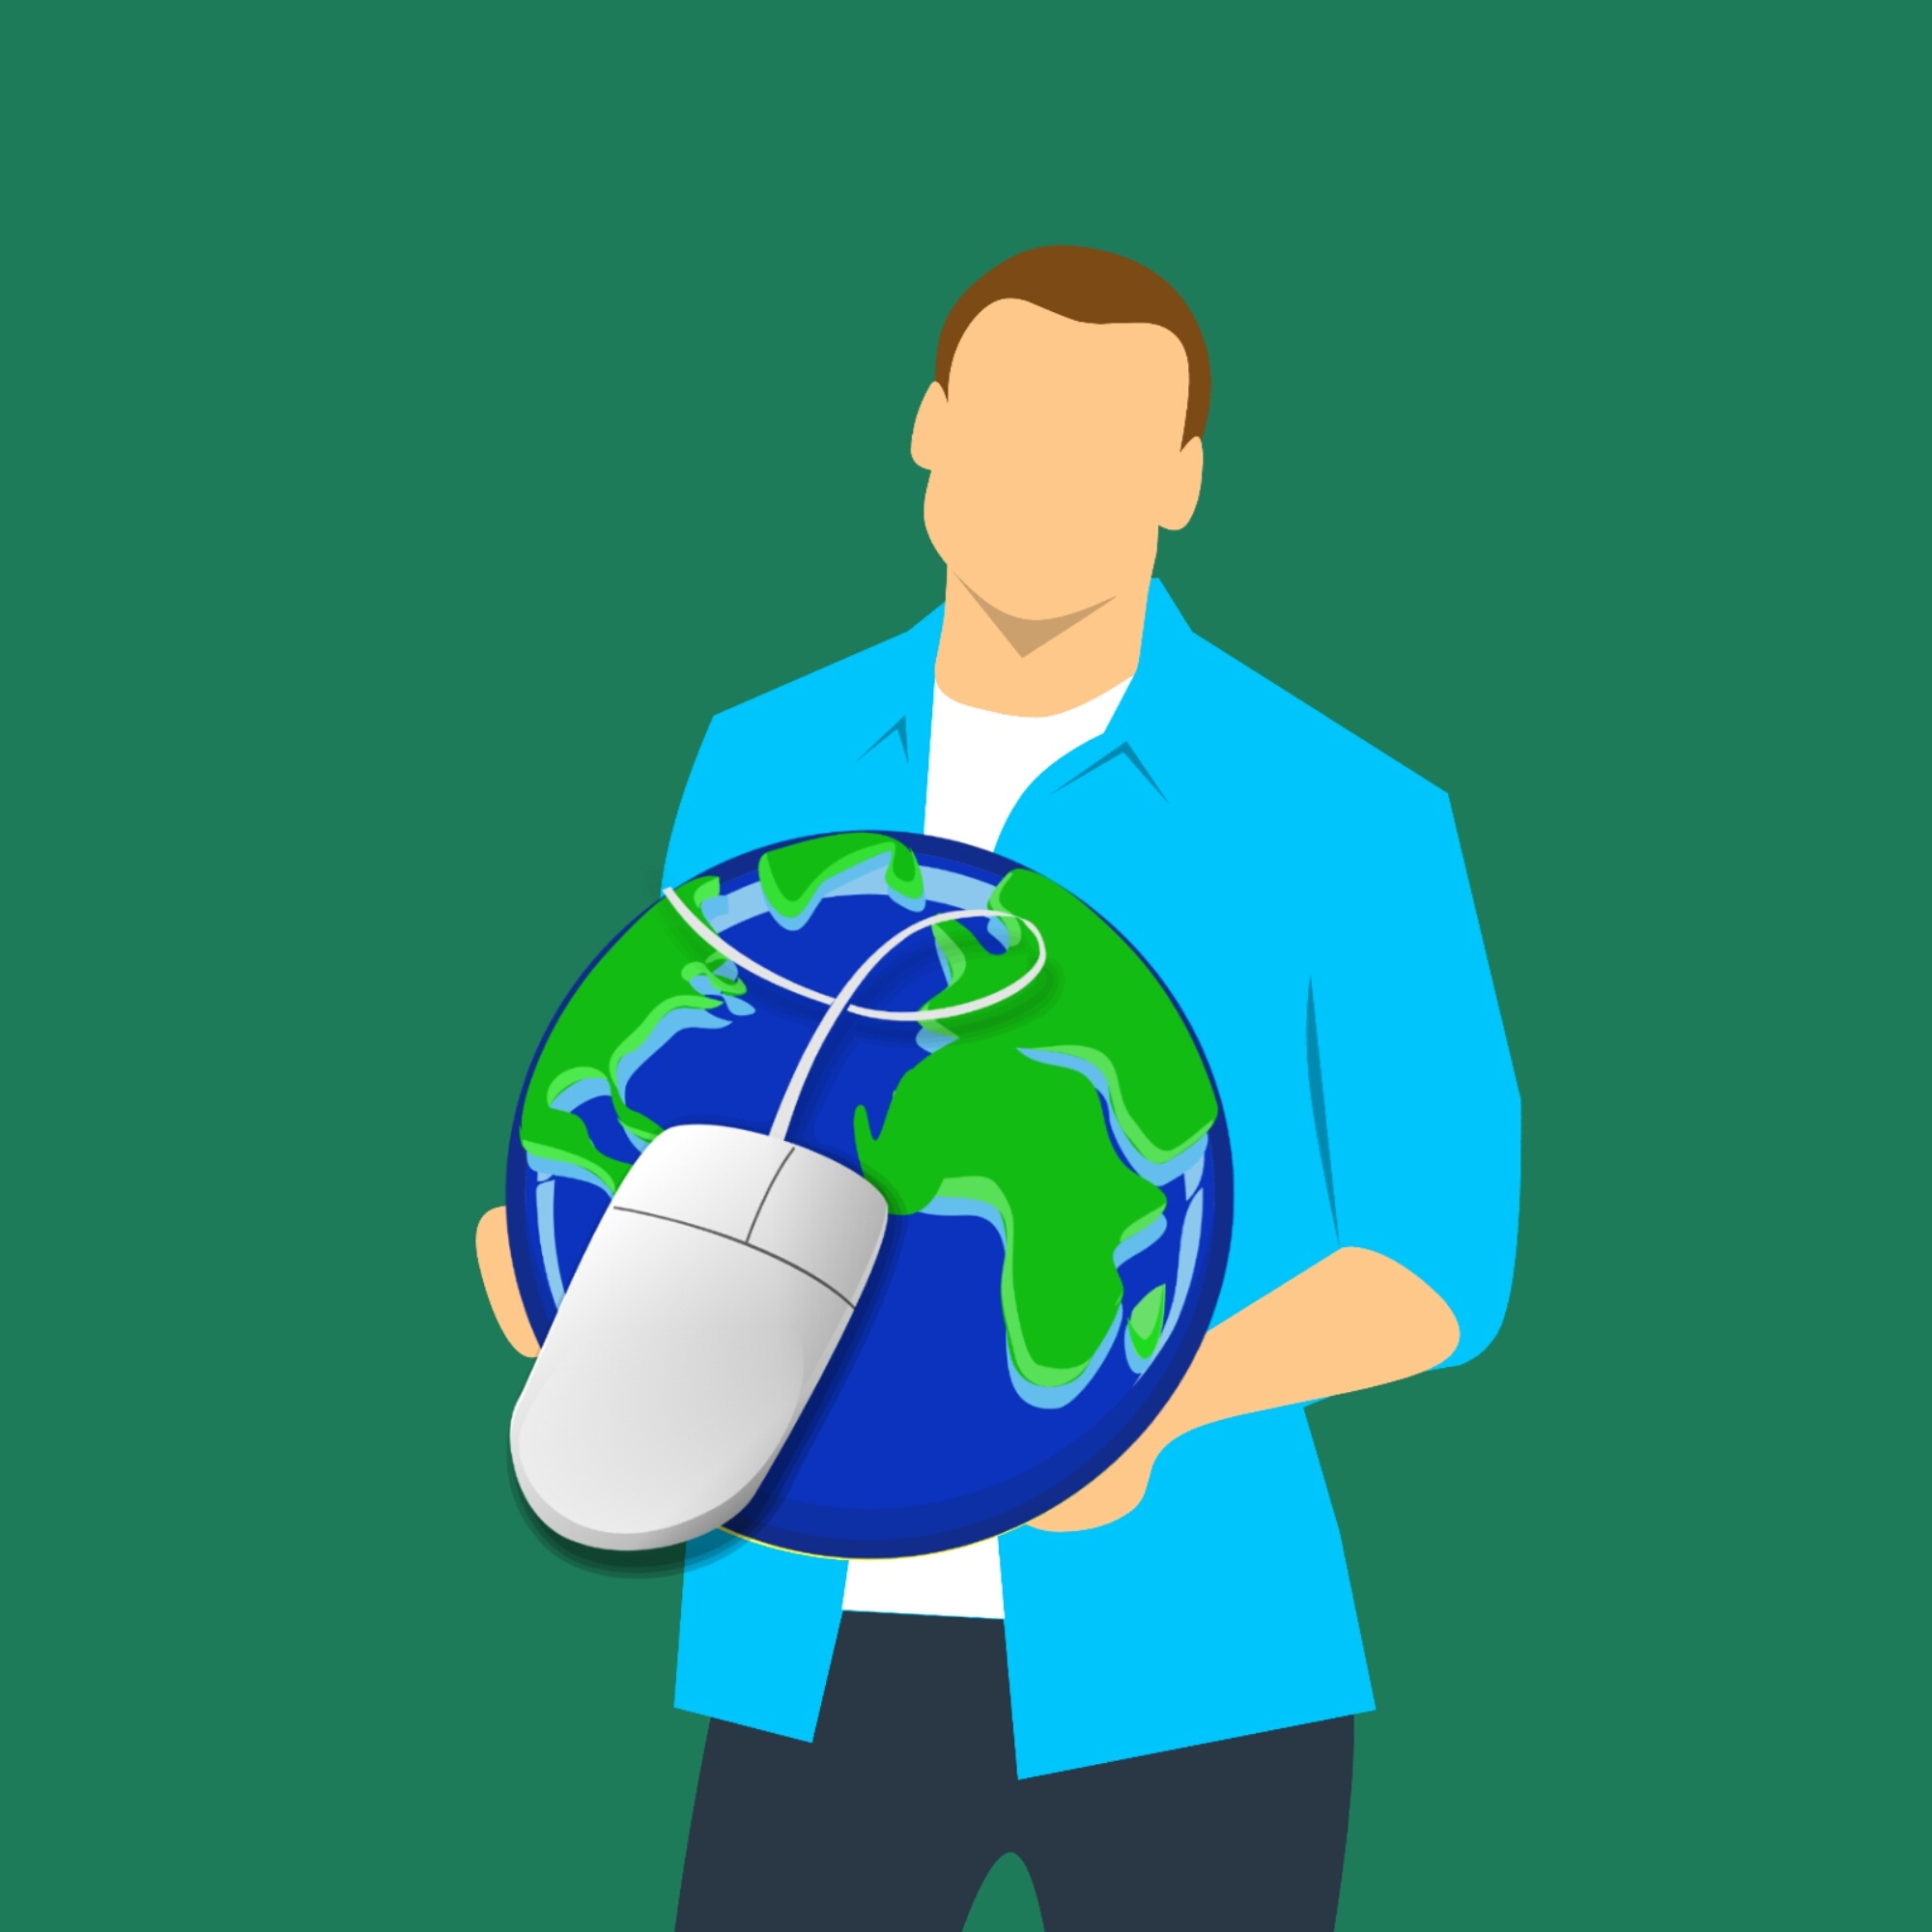
ecommerce, internet, seo, developer, marketing, www, mouse, web, business, computer, technology, network, geography, globe, world, planet, earth, usage, connection, concept, website, media, online, social, green, illustration, football, rugby ball, soccer ball, player, ball, personal protective equipment, sleeve, fictional character, football player, sports equipment